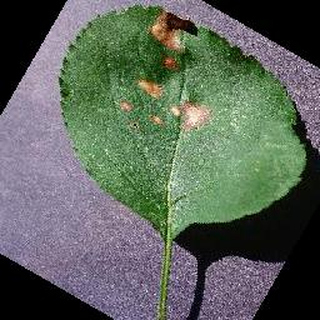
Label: apple_black_rot